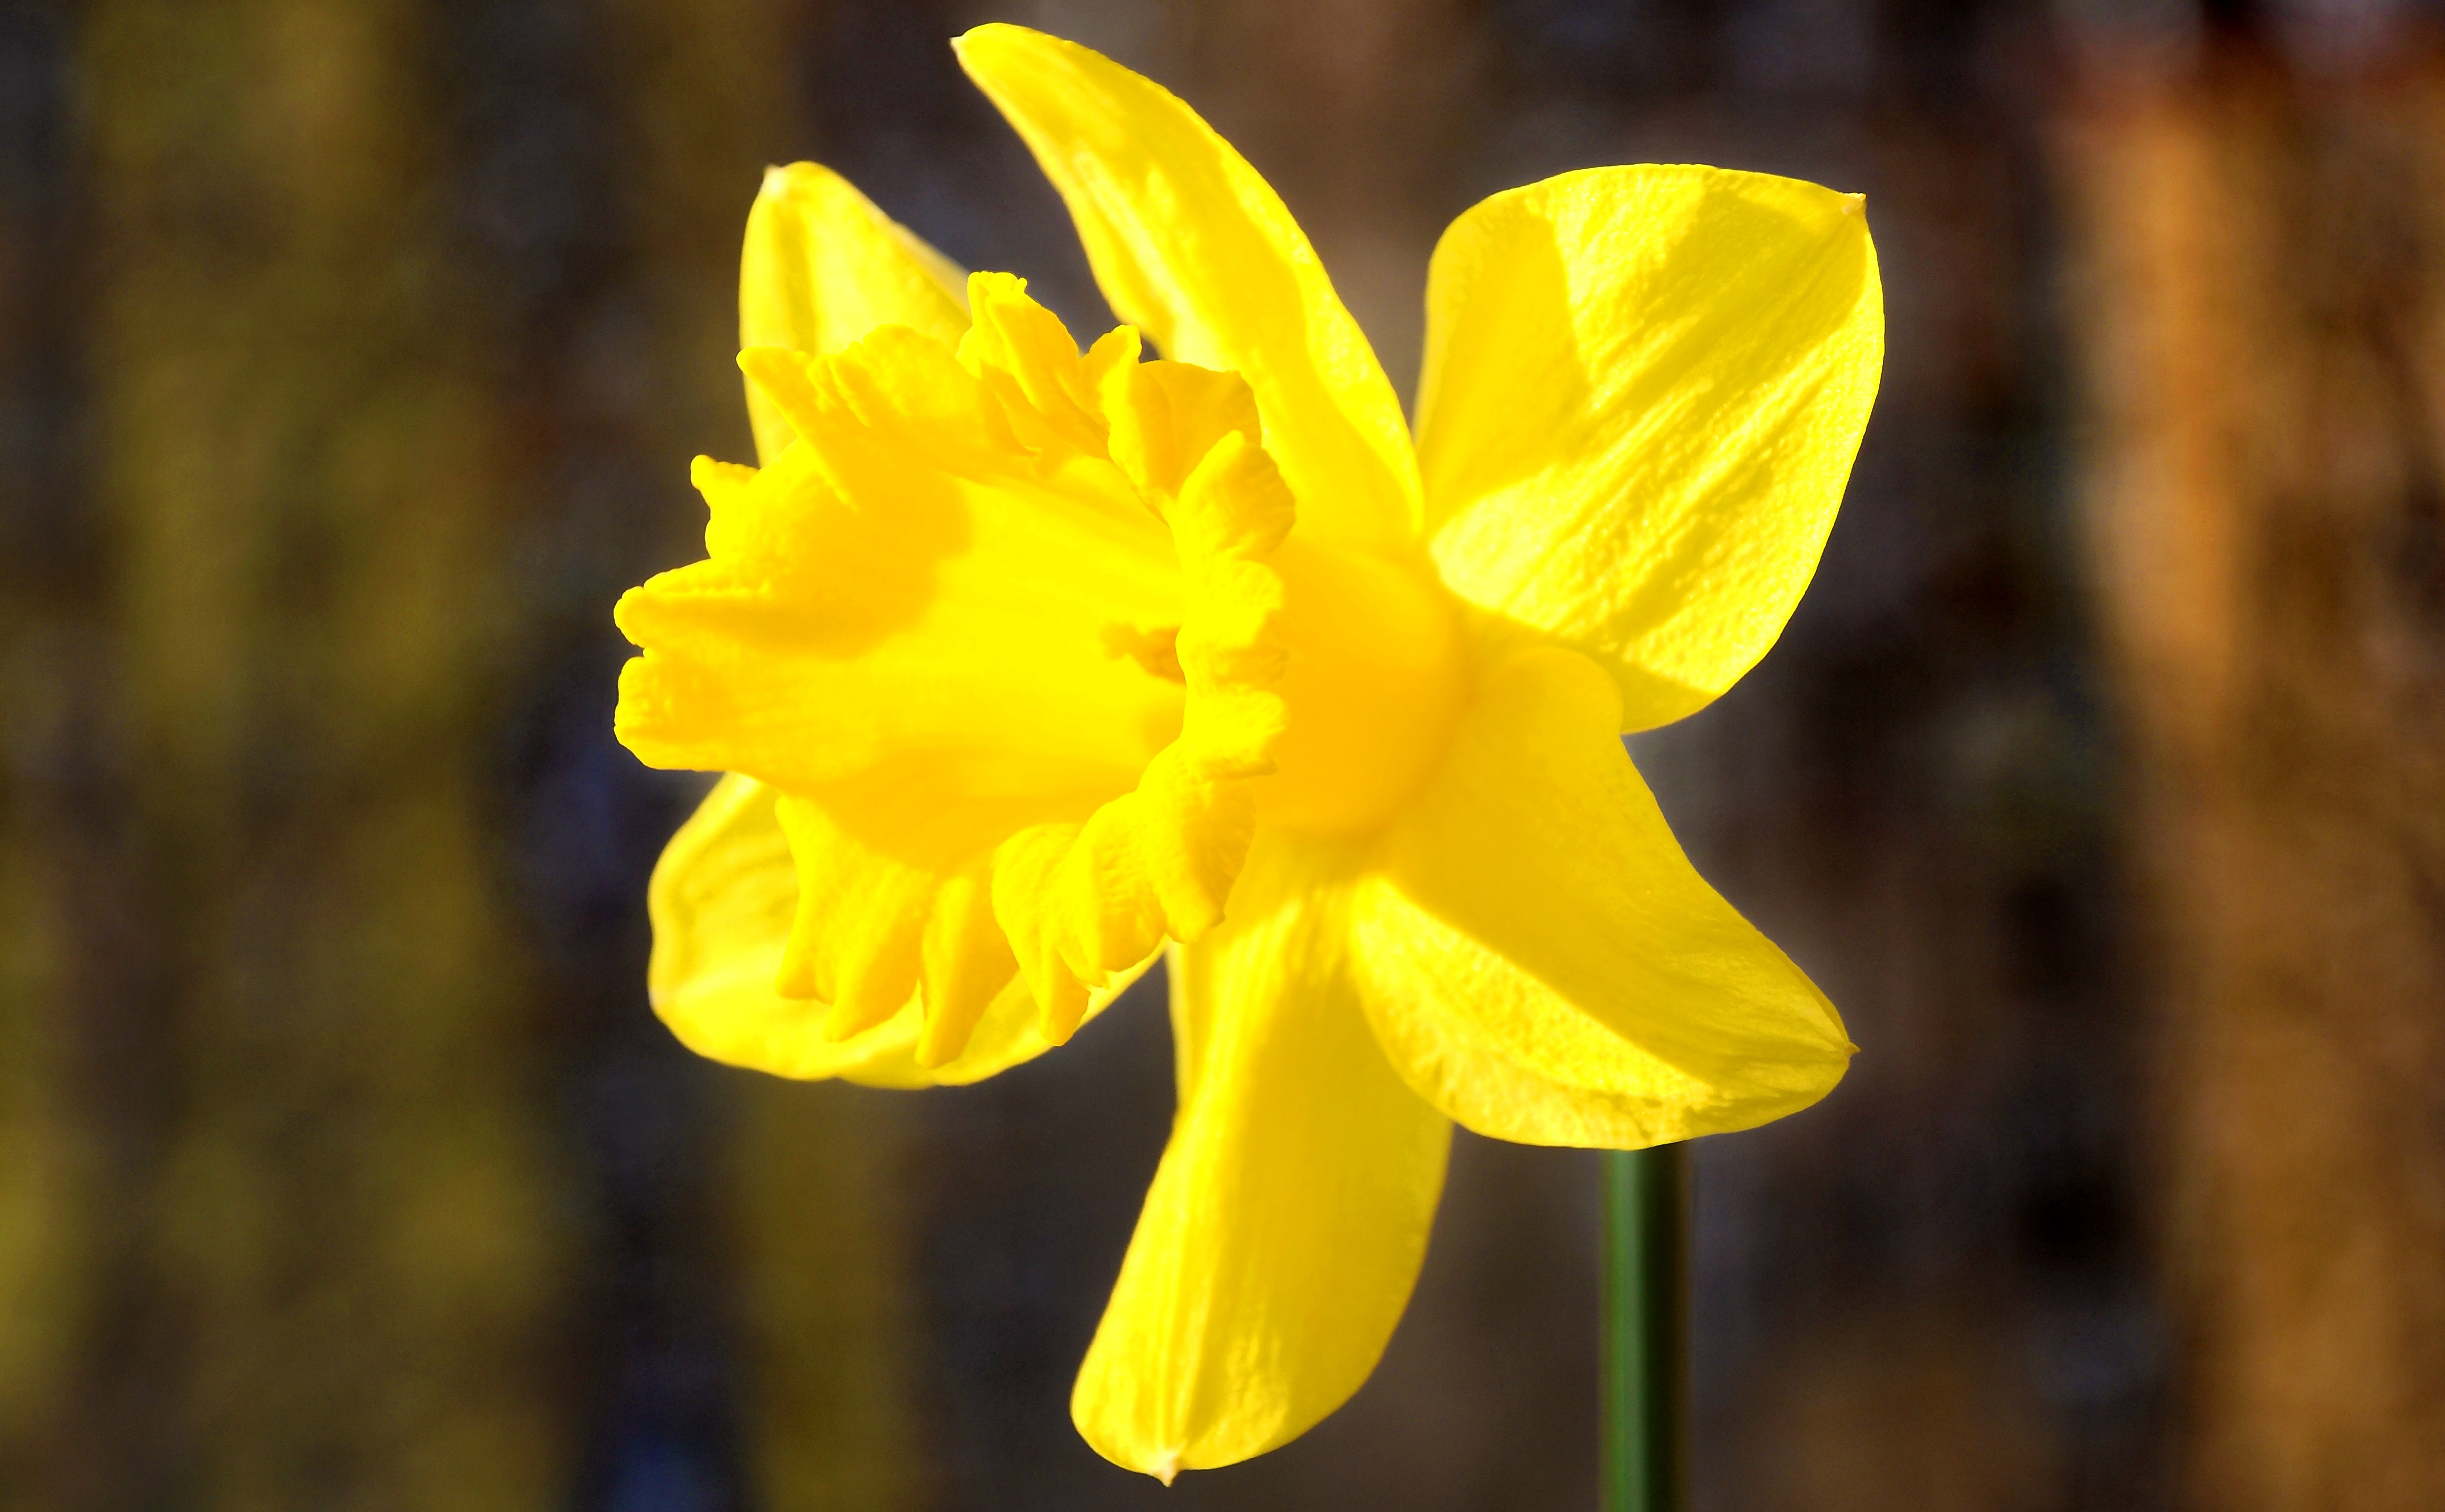
plant, flower, petal, spring, yellow, daffodil, flora, yellow flower, wildflower, close up, narcissus, macro photography, flowering plant, plant stem, land plant